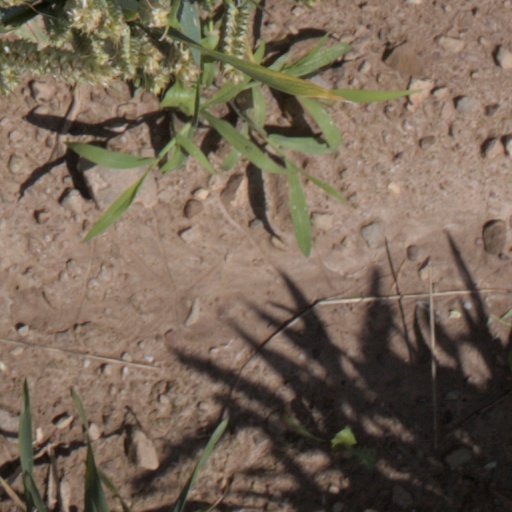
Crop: wheat